Henry, Duke of Anhalt-Köthen

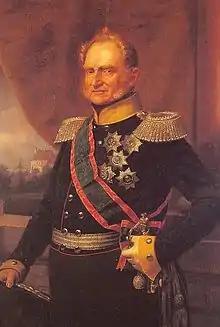
Portrait of Henry by Franz Krüger

Henry of Anhalt-Köthen (30 July 177823 November 1847) was a German prince of the House of Ascania, ruler of the non-sovereign principality of Anhalt-Pless and the last ruler of the duchy of Anhalt-Köthen.